Flag of Romania

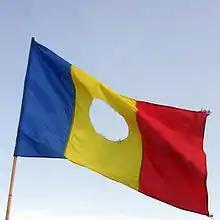
Flag with the coat of arms cut out.

In April 1848, the flag adopted by the revolutionaries was initially a blue-yellow-red tricolor (with blue above, in line with the meaning "Liberty, Justice, Fraternity"). Already on 26 April, according to "Gazeta de Transilvania", Romanian students in Paris were hailing the new government with a blue, gold and red flag, "as a symbol of union between Moldavians and Muntenians".